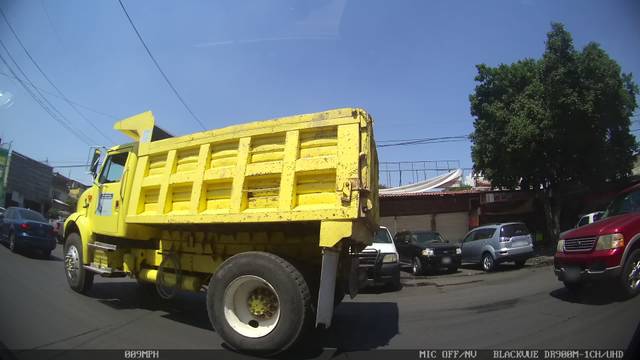
Region: Mexico
Coordinates: 20.607, -103.34